Biodiversity of South Africa

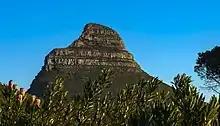
Protea cynaroides on Table Mountain

23,420 species of vascular plant have been recorded in South Africa, making it the sixth most species-rich country in the world and the most species-rich country on the African continent. Of these, 153 species are considered to be threatened. Nine biomes have been described in South Africa: Fynbos, Succulent Karoo, desert, Nama Karoo, grassland, savanna, Albany thickets, the Indian Ocean coastal belt, and forests.